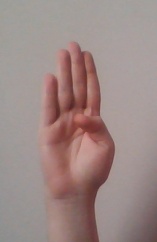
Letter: kaaf